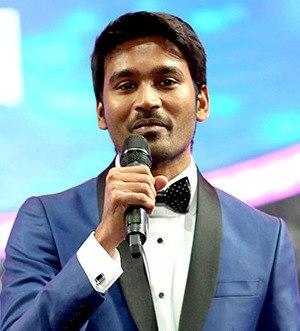
Dhanush, né Venkatesh Prabhu Kasthoori Raja le 28 juillet 1983, est un acteur de cinéma indien, producteur, réalisateur, chanteur, scénariste et parolier qui travaille principalement dans le cinéma Kollywood.